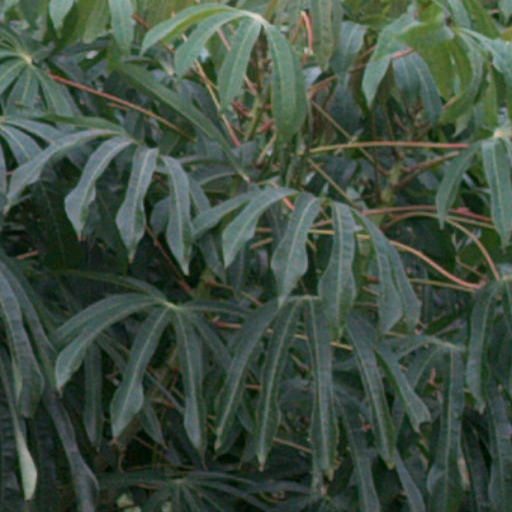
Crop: cassava